Turf Moor

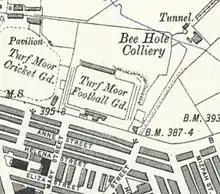
An Ordnance Survey map

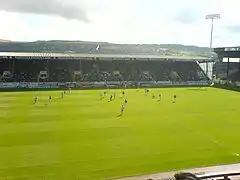
A grass football pitch with markings painted on. Behind the pitch is a covered stand with wooden seating and there is a floodlight pylon in the top right hand corner.

In 1913, the Burnley directors decided to demolish the Stars Stand for a second time and opted instead to expand the uncovered embankment. The Brunshaw Road Stand was also extended to run the whole length of the pitch. In 1914, a roof was constructed to cover the terracing at the Cricket Field End. The developments increased the ground's capacity to around 50,000, almost equal to the town's male population. Burnley won the FA Cup that same year, and they were crowned First Division champions in 1920–21. During that season, the team went unbeaten in 30 consecutive league matches—at that time an English record—and won 18 consecutive games at Turf Moor. The average home attendance was more than 30,000, a club record at the time. In 1922, Turf Moor hosted its only FA Cup semi-final, with around 46,000 spectators watching Huddersfield Town defeat Notts County 3–1. The Football Association demanded that the pitch be lengthened to for the match, although afterwards it was returned to its original . That same year, Burnley bought Turf Moor for £4,500 (the equivalent of £ as of ) at an auction of the Thursby Estates. The club also acquired the adjoining cricket ground later in the sale. On 23 February 1924, Burnley beat Huddersfield 1–0 in the FA Cup third round in front of 54,775 supporters, still the record for Turf Moor. The ground hosted its only senior international fixture three years later when England played Wales. The Englishmen lost 2–1, as Burnley captain Jack Hill scored an own goal to give the visitors the win. In 1932, a hut and scoreboard were installed at the Bee Hole End embankment—named after the Bee Hole Colliery—with funds from Burnley's newly founded supporters' club.